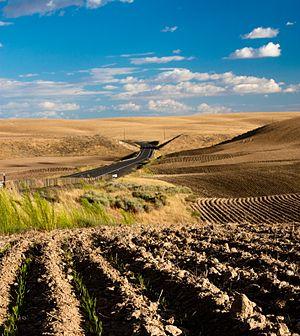
L'aridoculture désigne l'ensemble des techniques qui permettent la culture non irriguée en sol aride. Ces techniques consistent généralement à aménager les terrains de façon à utiliser au mieux les eaux de surface afin de rendre la culture possible.